37th Golden Raspberry Awards

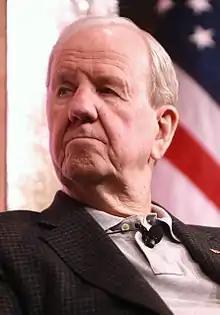
Gerald R. Molen, Worst Picture winner

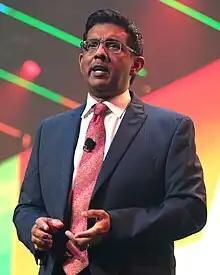
Dinesh D'Souza, Worst Director co-winner and Worst Actor winner

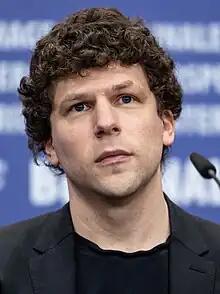
Jesse Eisenberg, Worst Supporting Actor winner

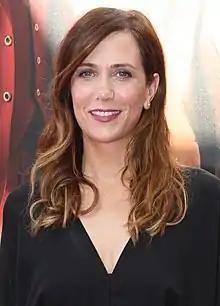
Kristen Wiig, Worst Supporting Actress winner

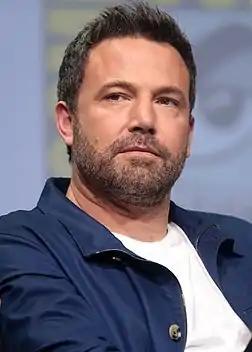
Ben Affleck, Worst Screen Combo co-winner

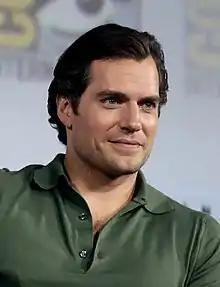
Henry Cavill, Worst Screen Combo co-winner

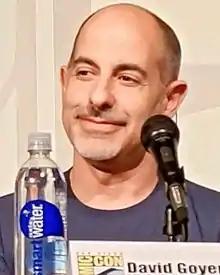
David S. Goyer, Worst Screenplay co-winner

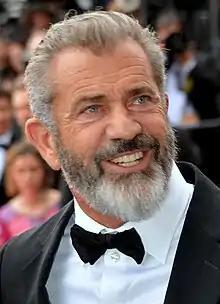
Mel Gibson, Razzie Redeemer Award winner

"" and "Zoolander 2" led the nominations with eight. "Dirty Grandpa", "Gods of Egypt", "", and "" were all nominated for five, making "Hillary's America: The Secret History of the Democratic Party" the most nominated documentary film in the awards' history. For the first time, each category now has six nominations.